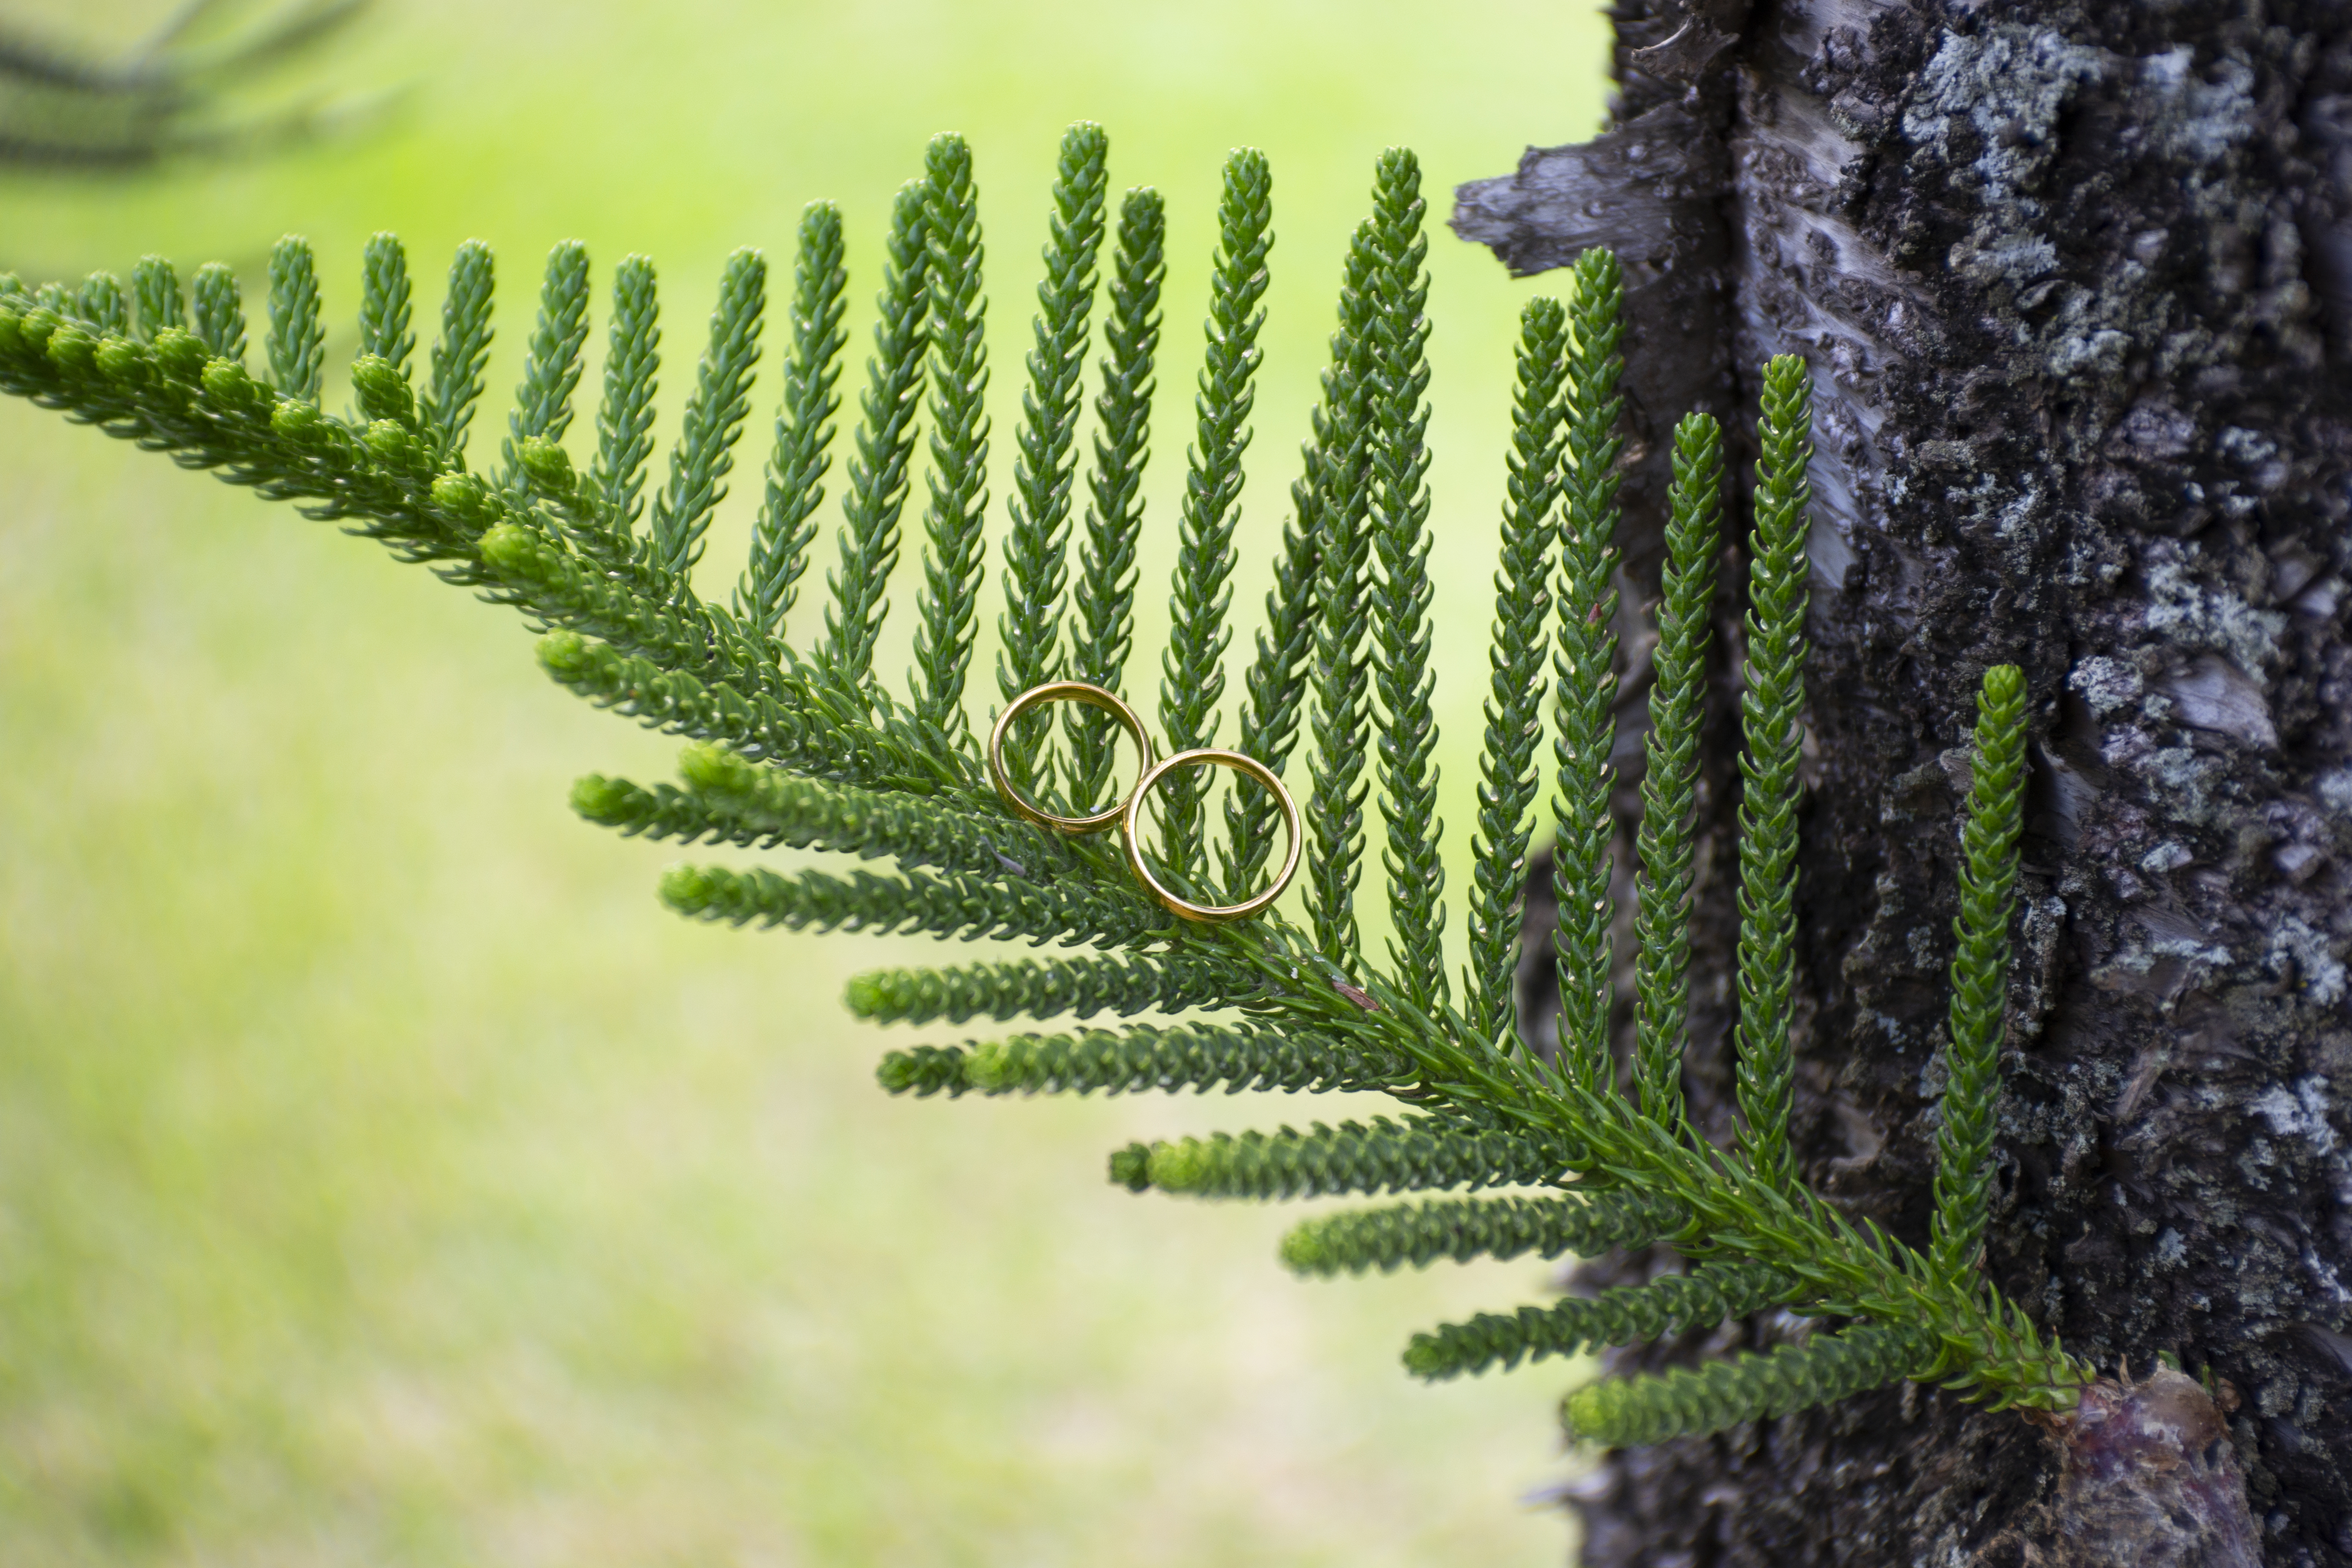
nature, vegetation, leaf, tree, biome, grass, ferns and horsetails, fern, plant, vascular plant, agriculture, plant stem